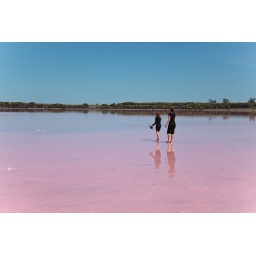
This is a salt lake in Victoria Australia. The salt is translucent and the ground underneath gives it a pink colour.